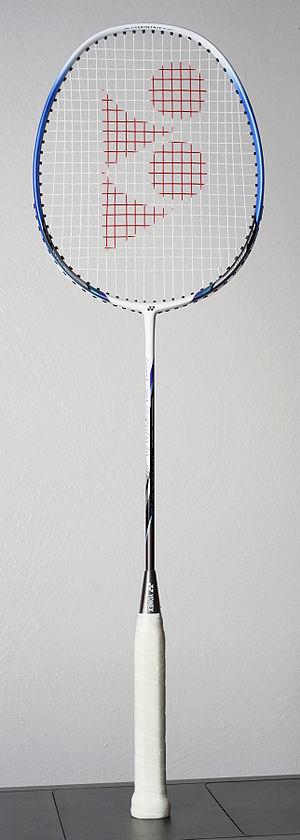
Le badminton est un sport de raquette qui oppose soit deux joueurs, soit deux paires, placés dans deux demi-terrains séparés par un filet. Les joueurs, appelés badistes, marquent des points en frappant un volant à l'aide d'une raquette afin de le faire tomber dans le terrain adverse. L'échange se termine dès que le volant touche le sol ou reste accroché dans le filet.